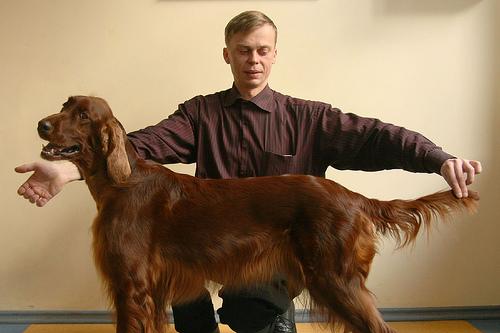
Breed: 207-n000011-Irish_setter